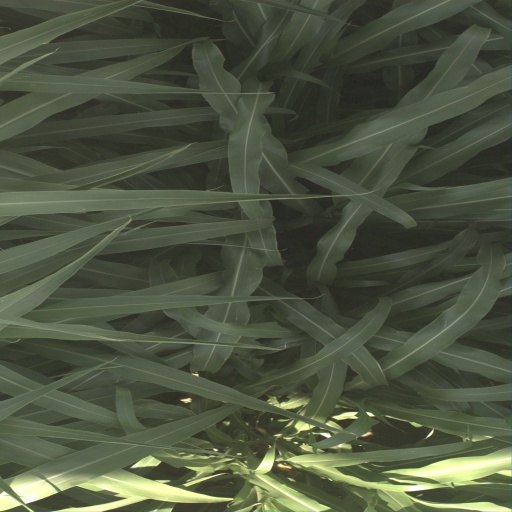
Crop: sorghum